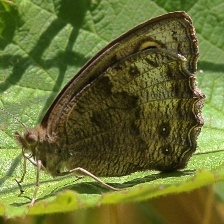
Species: COMMON WOOD-NYMPH
Butterfly family (ImageNet category): ringlet